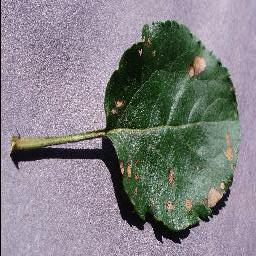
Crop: apple
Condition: black_rot